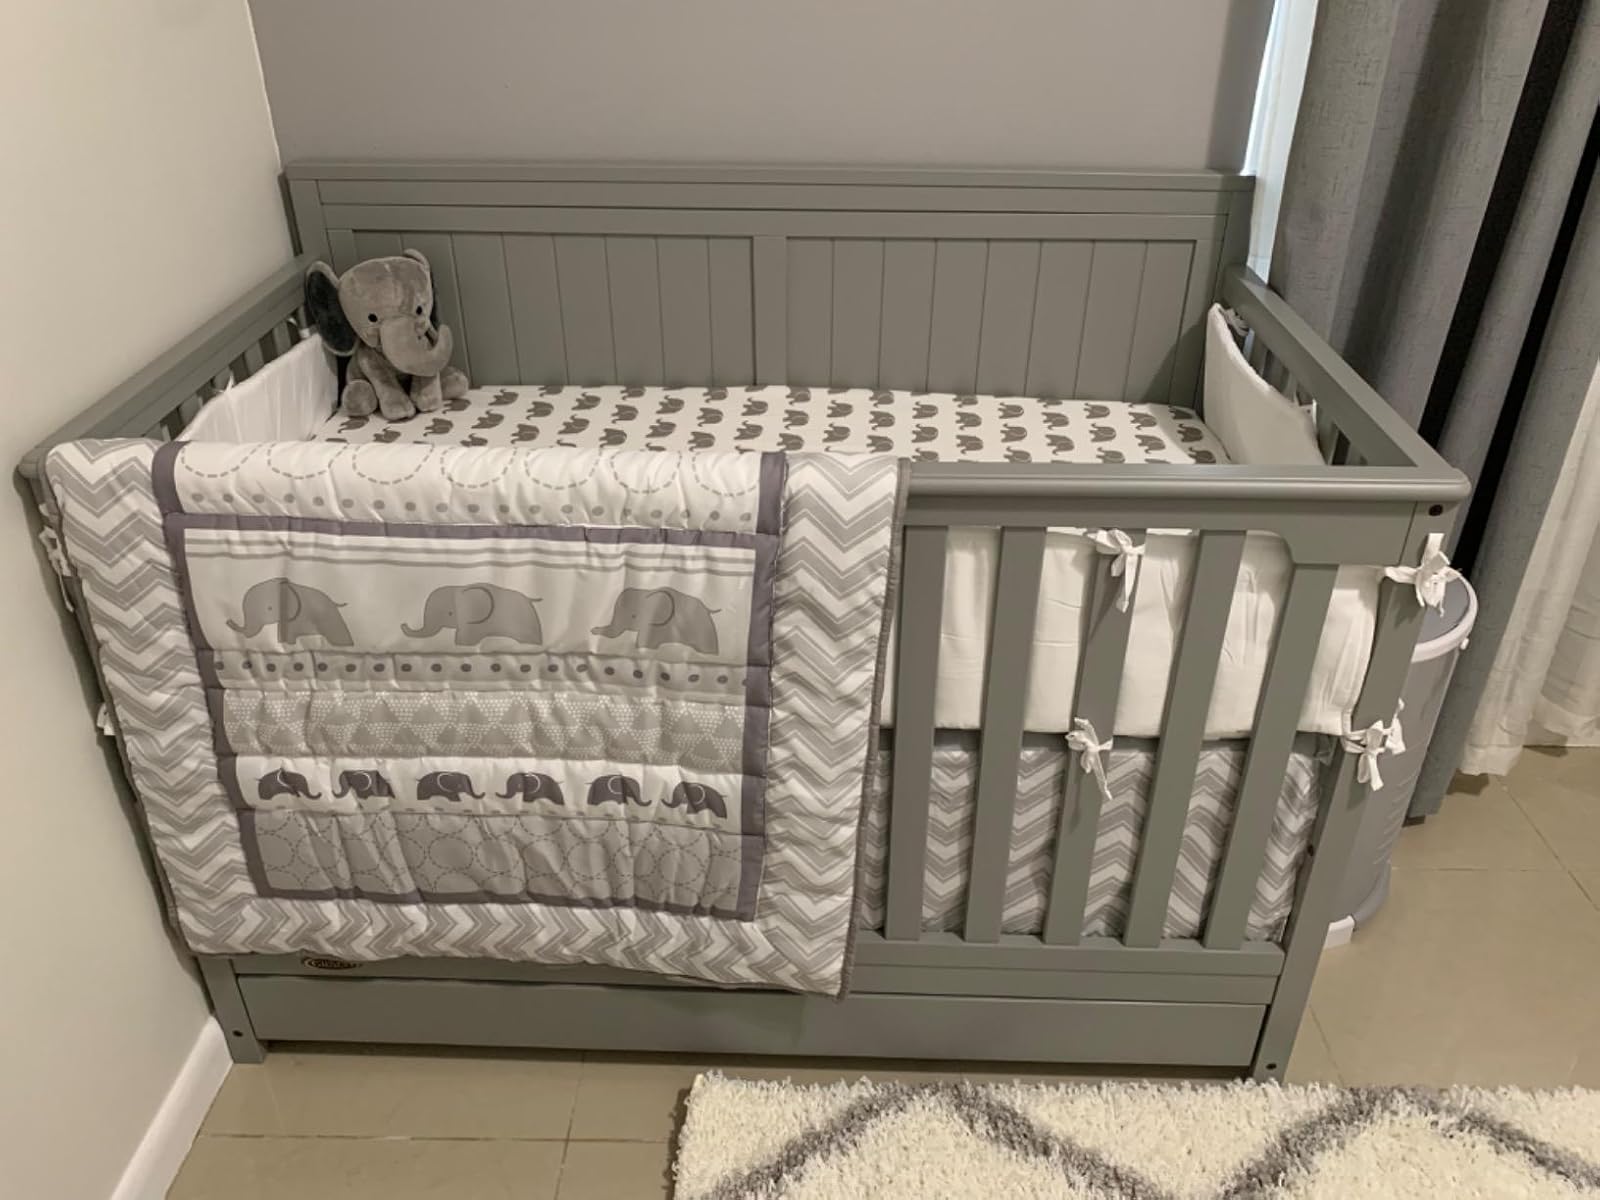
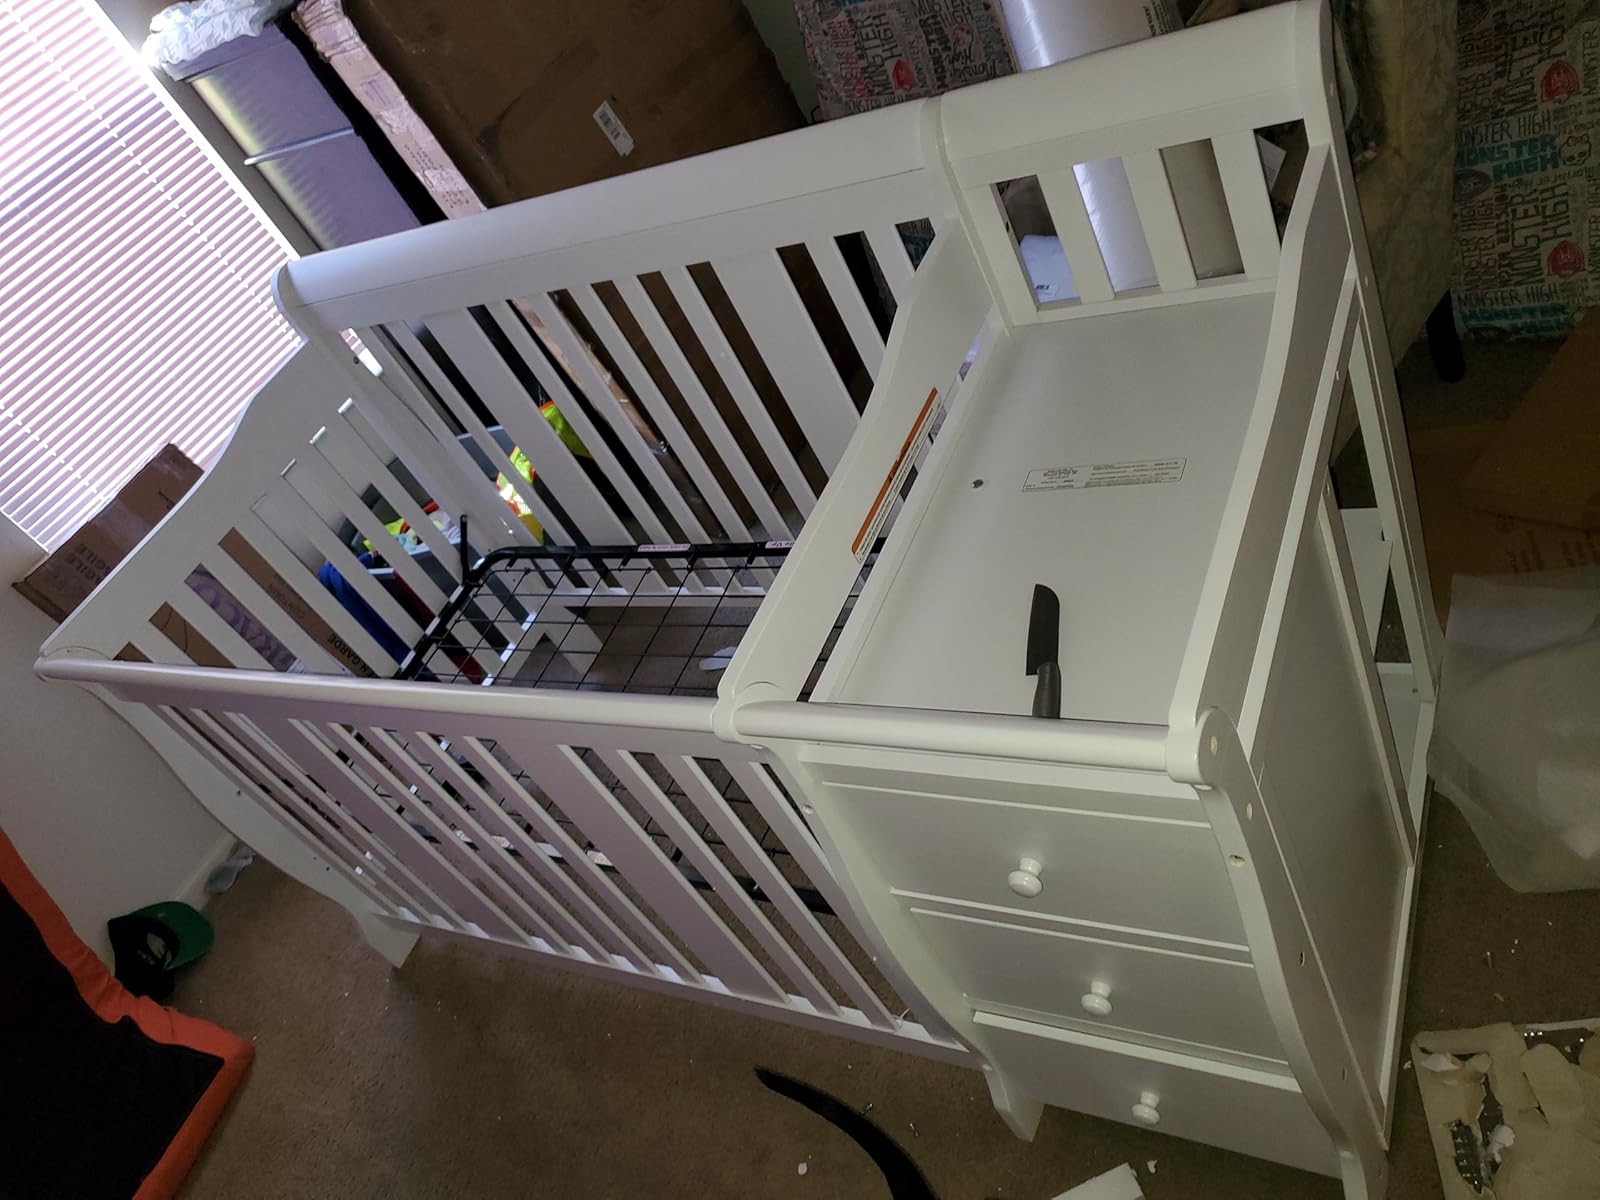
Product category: products_crib
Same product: no